Transnistrian War

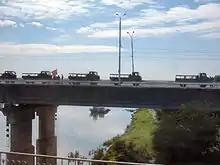
PMR trucks on the bridge between Tiraspol and Bender (Tighina)

By 1992, Moldova had troops under the Ministry of the Interior. On 17 March 1992, they started recruiting troops for the newly created Ministry of Defence. By July 1992, total Moldovan troop strength has been estimated at 25,000–35,000, including called-up police officers, conscripts, reservists and volunteers, especially from the Moldavian localities near the conflict zone.